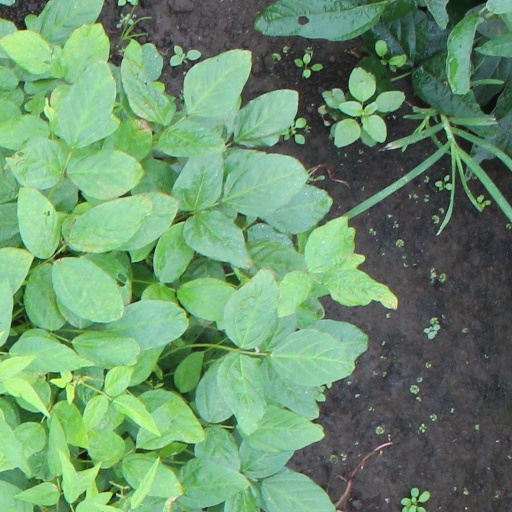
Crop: soybean